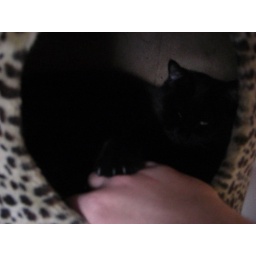
Long string Freya attacking and glaring at my hand in cat tree